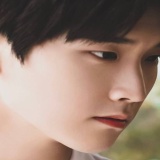
diễn viên Hinh Chiêu Lâm